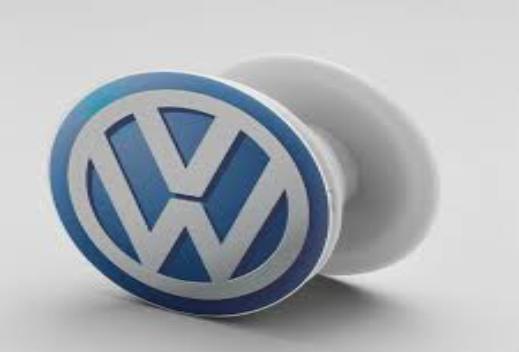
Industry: Transportation